Ludwik de Laveaux (painter)

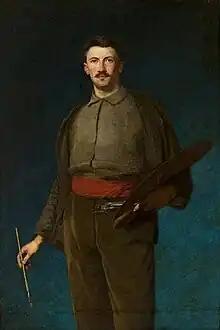
self portrait, 1892

Born in Jaronowice, he came from a French Protestant family who had emigrated to Poland in the 18th century.